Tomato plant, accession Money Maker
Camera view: horizontal (90 deg, fisheye); turntable rotation: 90 degrees
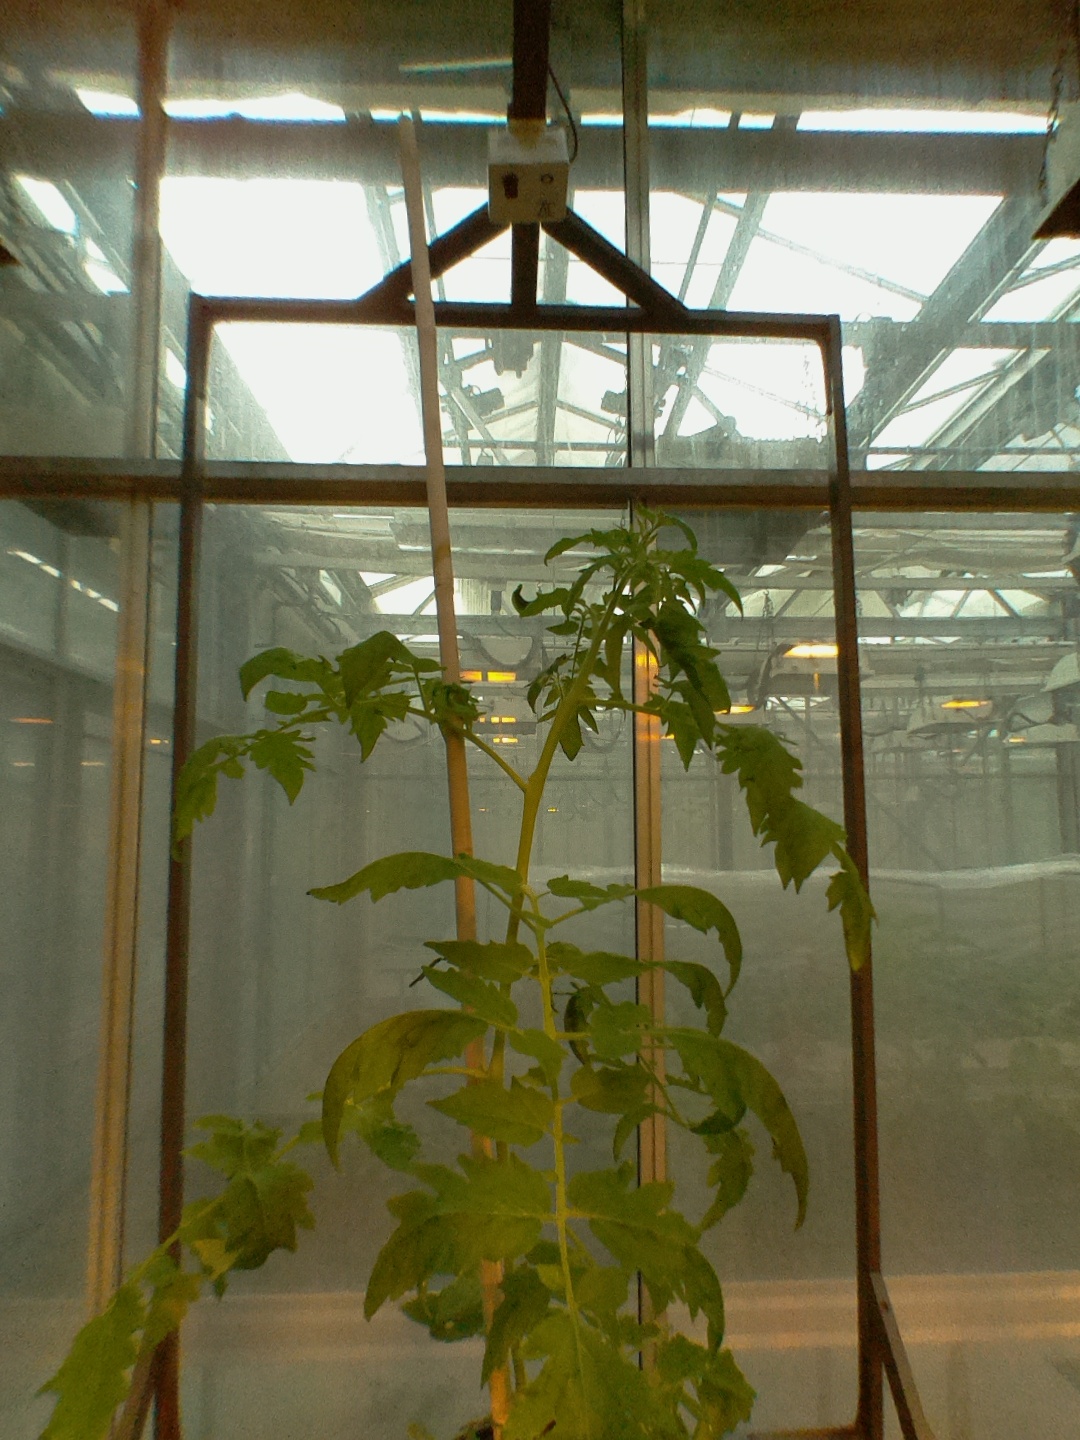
BBCH growth stage 53: 3 inflorescences visible